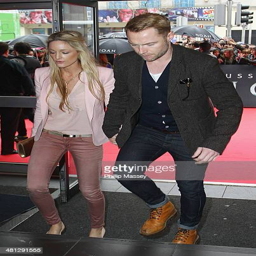
person and pop artist attend the premiere